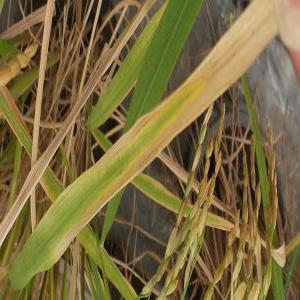
Disease: Bacterialblight